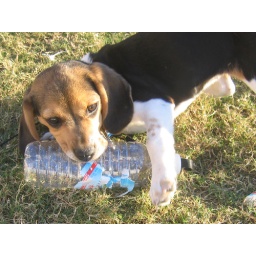
Zamora in love with the bottle of water